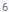
Number: 6